Myo Min

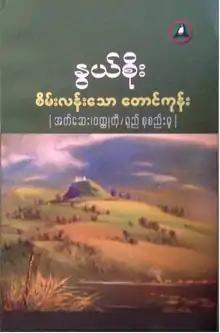
Selected Works of Nwe Soe, a 2010 collection of his notable works

His literary career began while he was a student at Rangoon University. Starting in 1927, he began writing in the publications of "Lungemya Kyipwayay Athin" ("Growth for Youth Association"). He came of age at a time when Burmese literature was experiencing its first modern literary movement, called "Khit-San Sarpay" (lit. "Testing the Age Literature"). The movement was heavily influenced by modern English literature, and started by young Burmese writers, many of whom like Myo Min were educated in Christian missionary schools. Starting in 1935, under the pen name of Nwe Soe, he wrote several short stories and articles, as well as a few poems, in magazines associated with the "Khit-San" movement—"Kyipwayay" ("Growth") Magazine by Ludu U Hla and "Ganda Lawka" ("World of Books") Magazine by JS Furnivall. He later became an editor at "Ganda Lawka".